Occupy Democrats

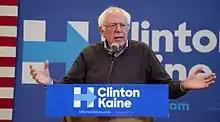
Occupy Democrats was credited with building support for the candidacy of Bernie Sanders ("pictured") in the 2016 U.S. presidential election, though it later shifted its support to Hillary Clinton.

The organization received wide attention during the 2016 presidential primaries of the Democratic Party, and was credited for having helped build support for Bernie Sanders' candidacy. The site shifted its support to Hillary Clinton, following her nomination as Democratic Party presidential candidate.